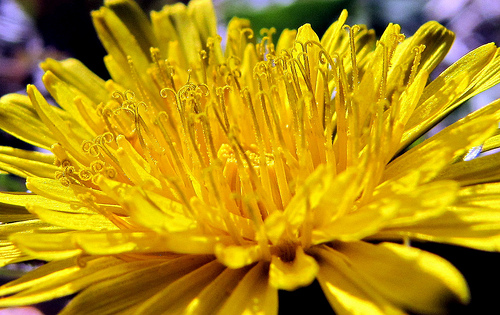
Flower: dandelion